Catullus (crater)

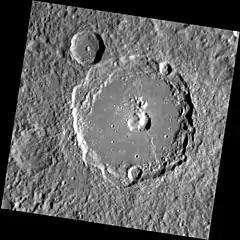
MESSENGER WAC image of Catullus

Catullus is a crater on Mercury. Its name was adopted by the International Astronomical Union (IAU) on December 19, 2012. Catullus is named for the Roman poet Catullus.